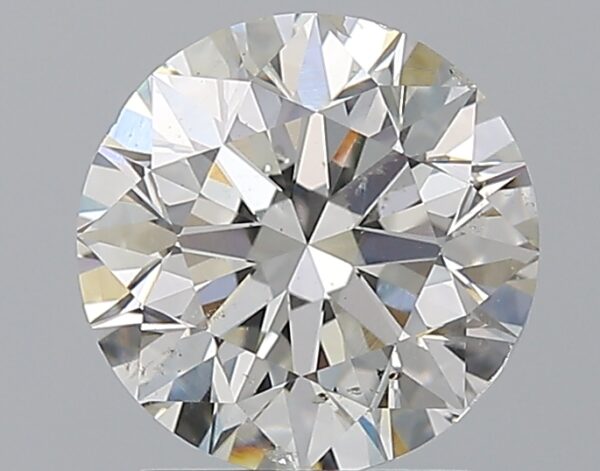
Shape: round
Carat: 2
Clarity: SI1
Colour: H
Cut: EX
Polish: EX
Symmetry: EX
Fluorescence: F
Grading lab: GIA
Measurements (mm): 7.95 x 8.01 x 5.06